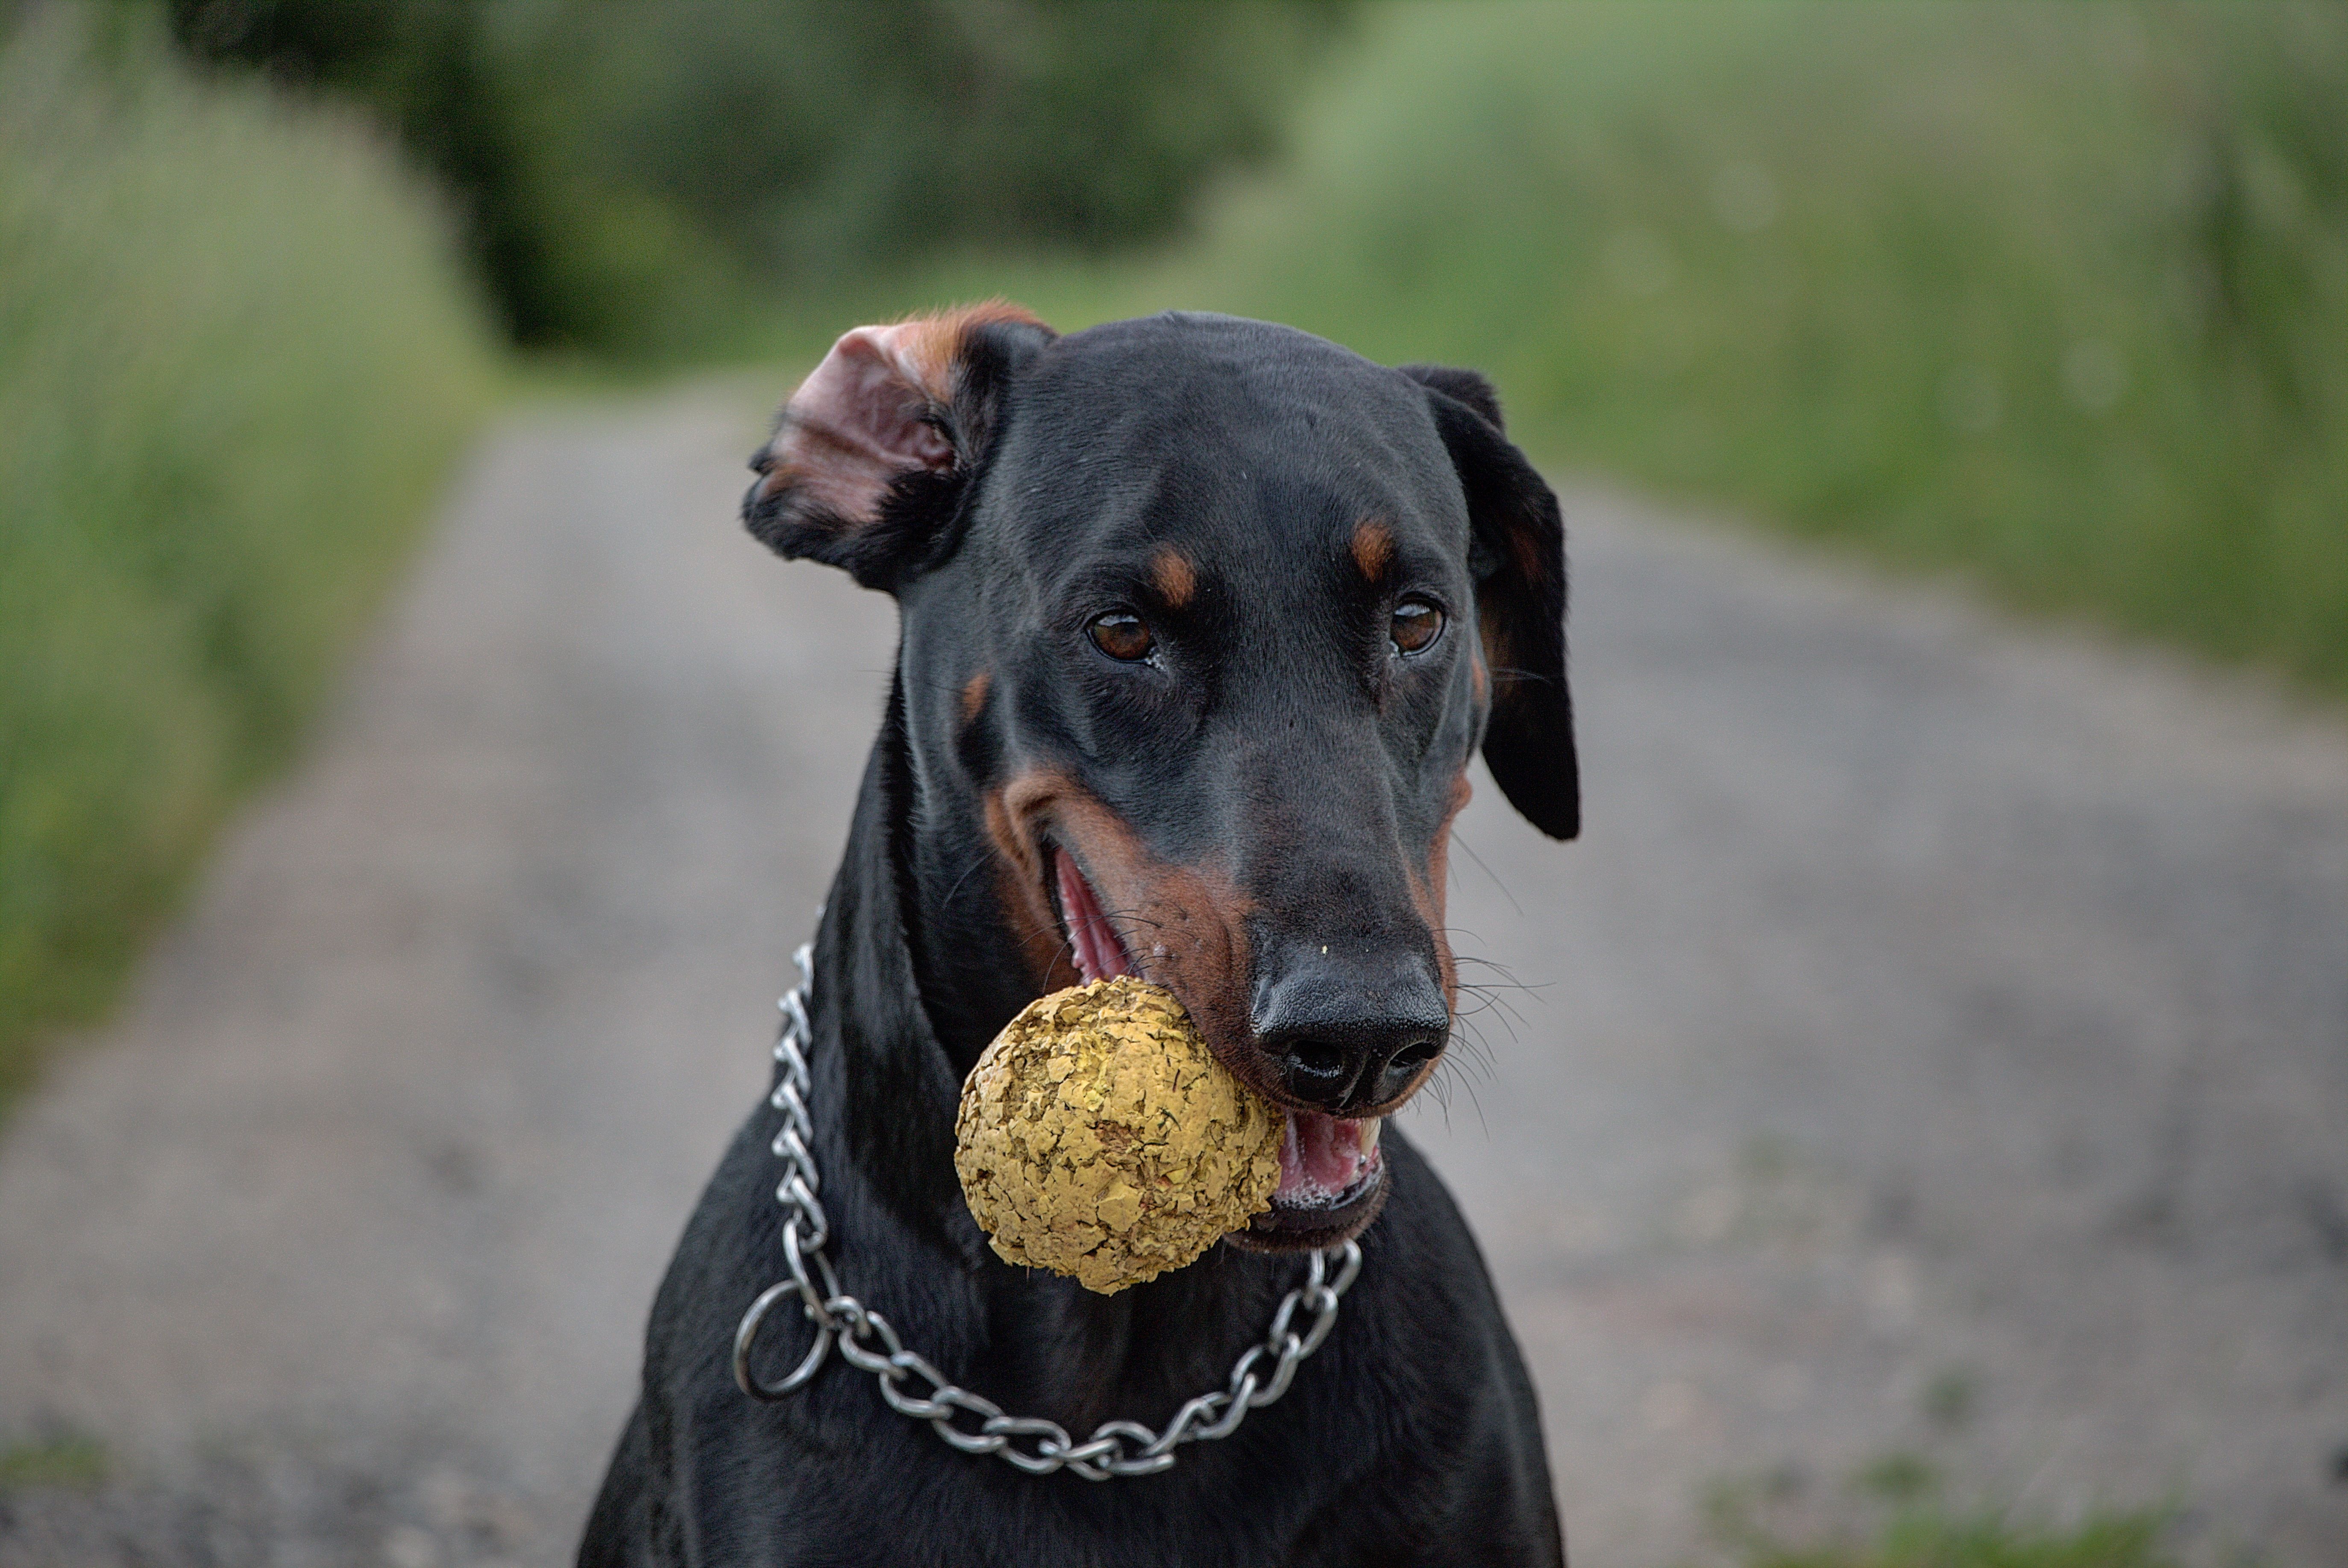
dog, pet, mammal, ball, vertebrate, dog breed, doberman, guard dog, dog like mammal, carnivoran, dobermann, austrian black and tan hound, polish hunting dog